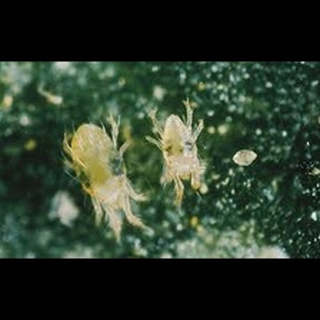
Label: wheat_mite